Central Asian Flyway

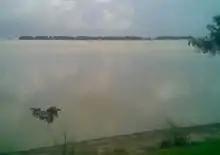
Chalan Beel in Natore District

The key breeding and staging areas of Bangladesh include Haor areas such as the Meghna estuary, Tanguar haor and Hail-Hakaluki haors, Chalan Beel, the Sundarbans and other coastal mangroves including Hatia and Nijhum Dweep, and haor areas of the north west and off shore islands.